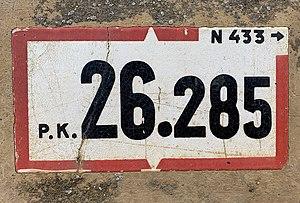
Panonceau du point kilométrique de la route nationale 433, route de Pont-de-Veyle, Replonges.
La route nationale 433, ou RN 433, était une route nationale française reliant Saint-Germain-du-Plain, près de Chalon-sur-Saône, à Lyon en suivant la vallée de la Saône.